Freightliner Trucks

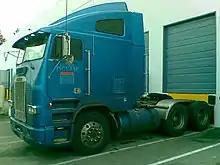
Freightliner FLA COE

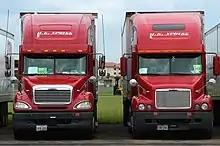
Freightliner Columbia (left) and Century Class (right)

In 1991, parent company Daimler-Benz withdrew from the medium-duty truck segment, shifting its presence to Freightliner. Serving as the replacement for the aging Mercedes-Benz L1117, the Business Class made its debut. Also called the FL series, the Business Class was a downsized version of the FLC112, sharing its cab with the Mercedes-Benz LKN cabover. Along with a lighter GVWR, the FL was given a shorter hood with two headlights. The first all-new entry in the medium-duty market in over a decade, the model line met with success.